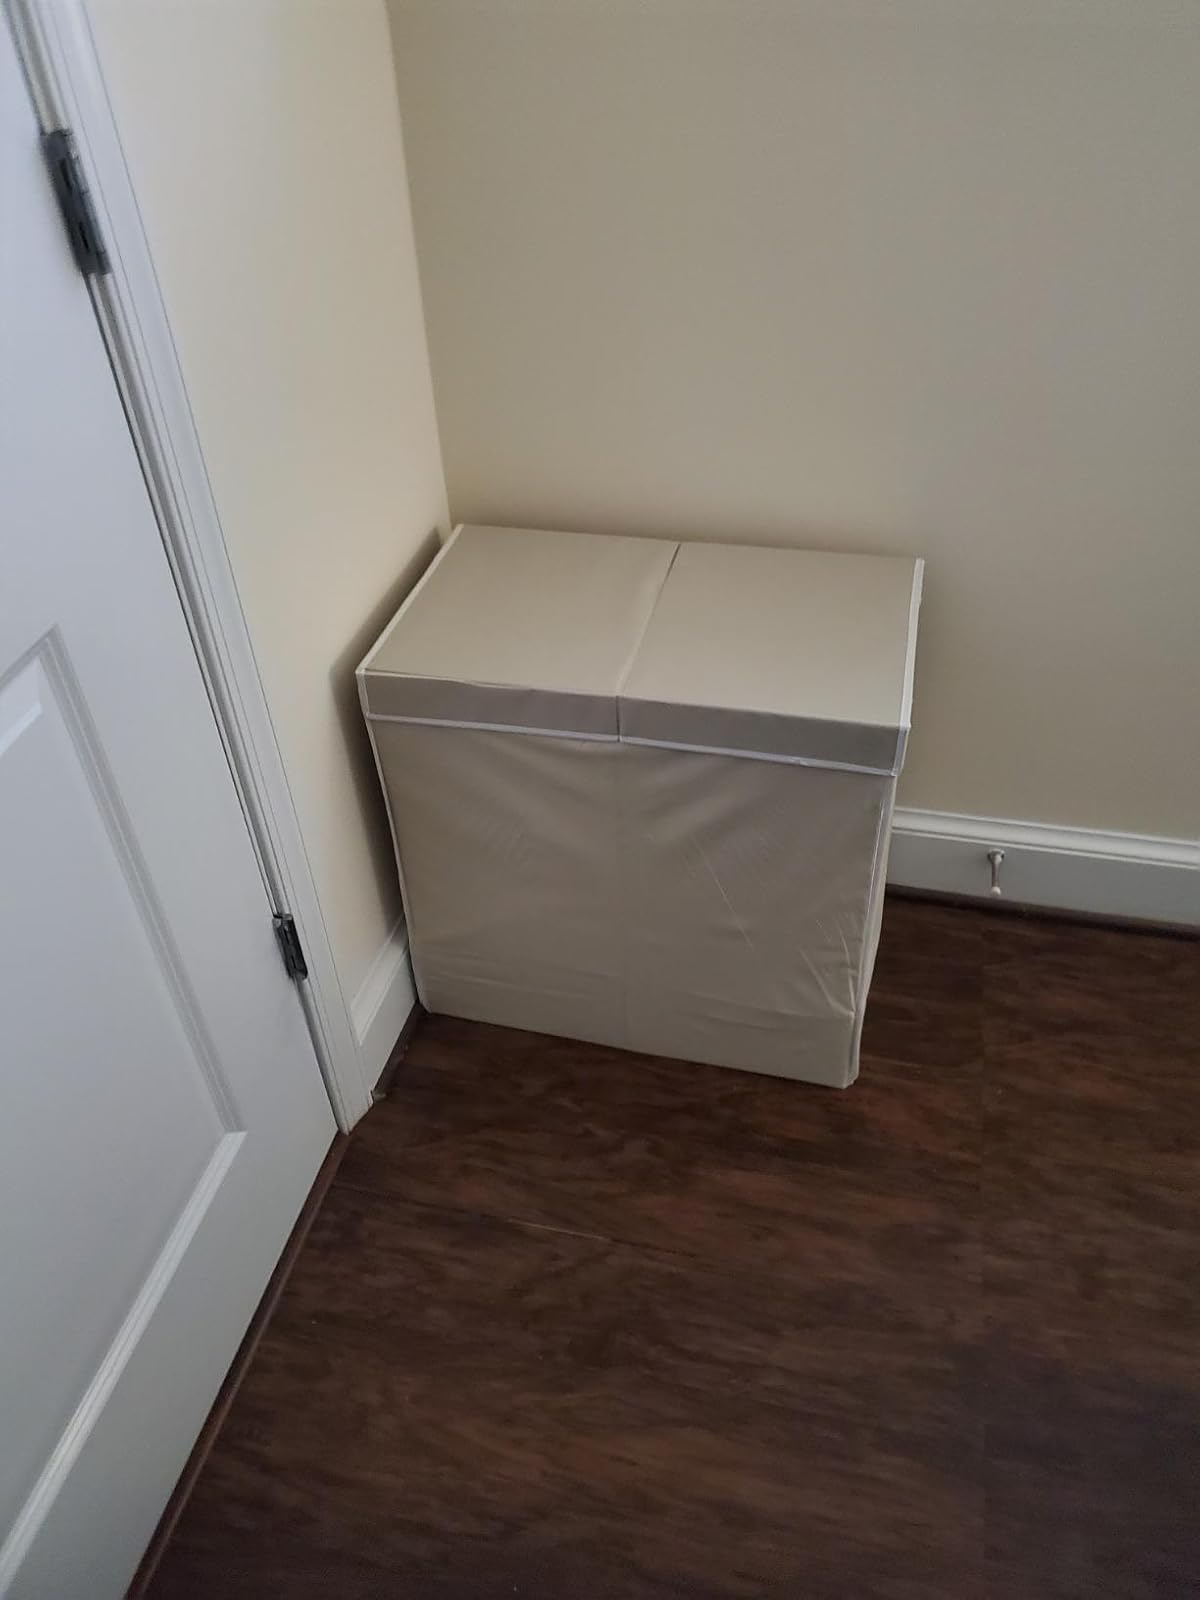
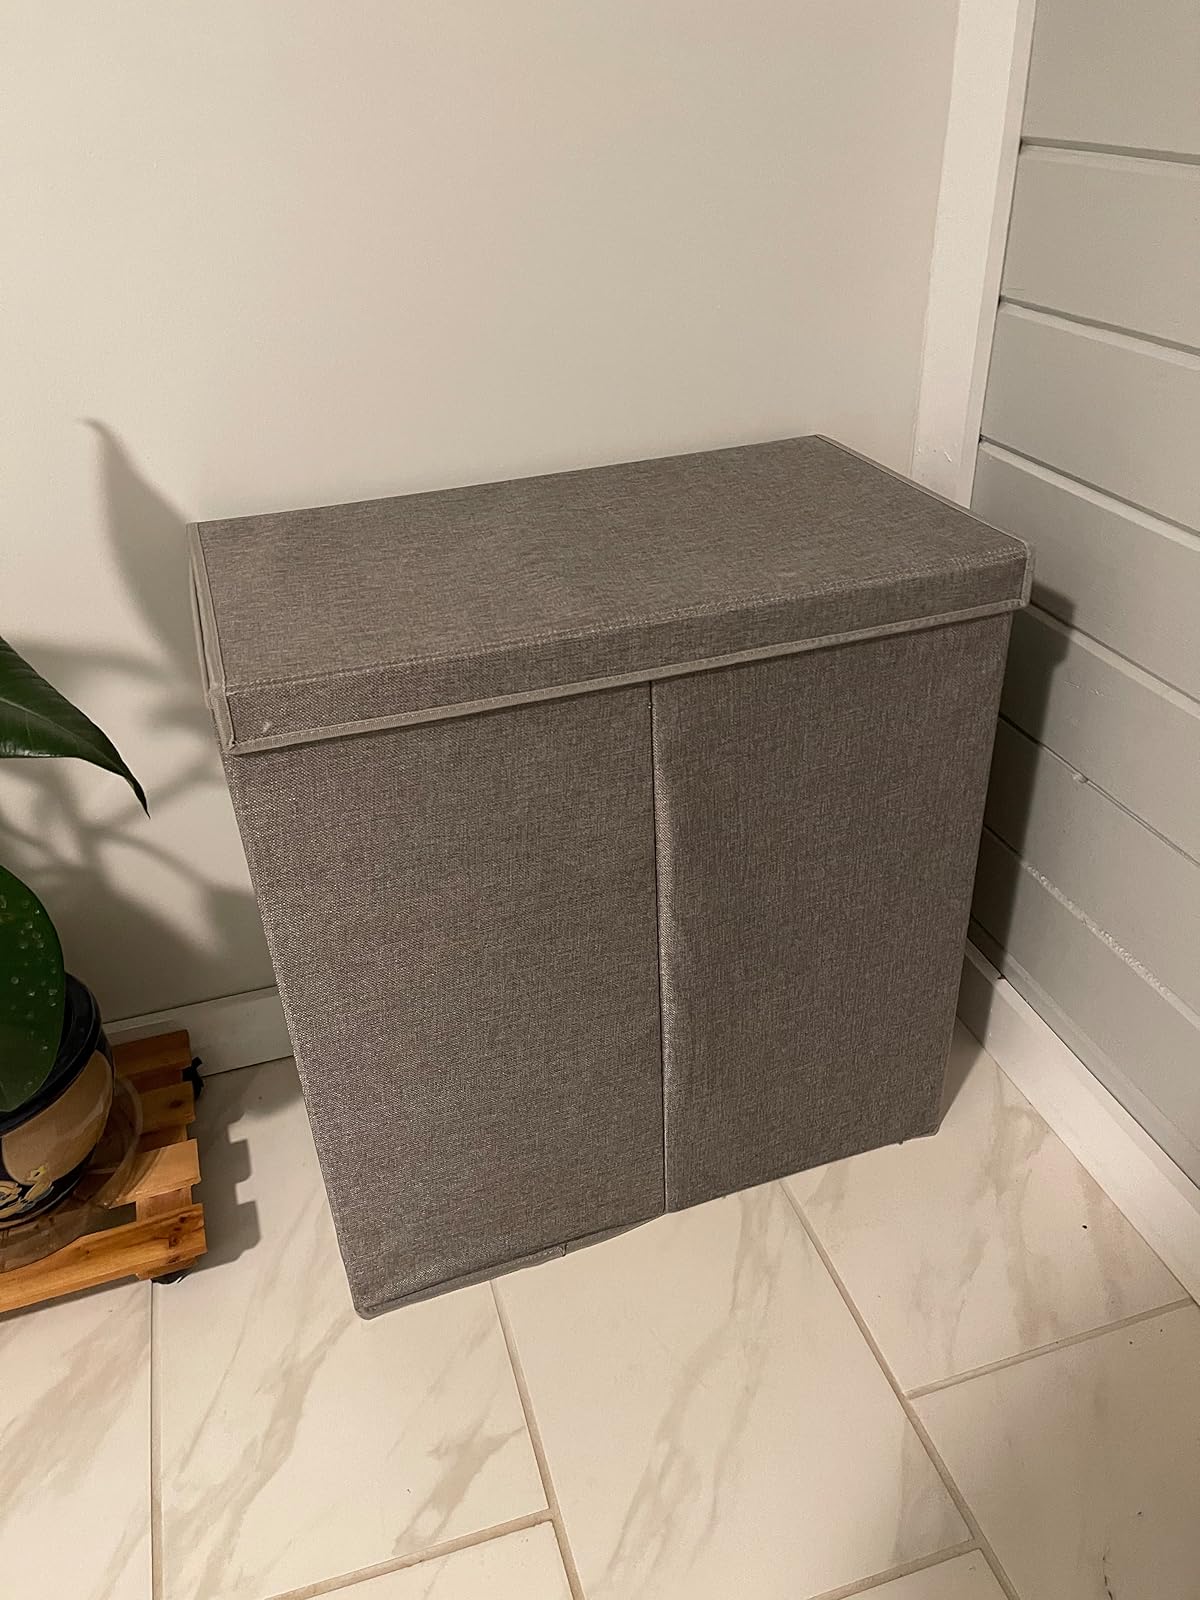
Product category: items_hamper
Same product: no